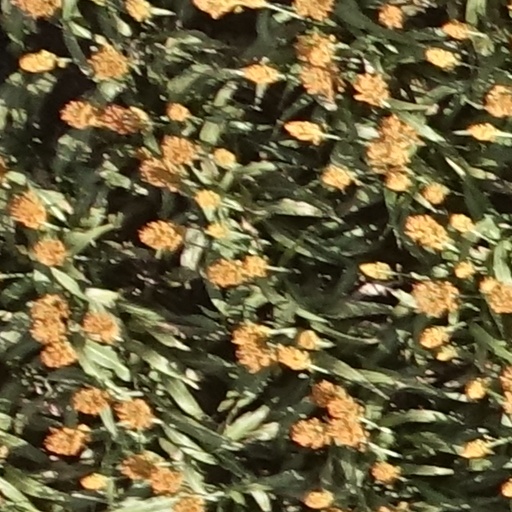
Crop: sorghum